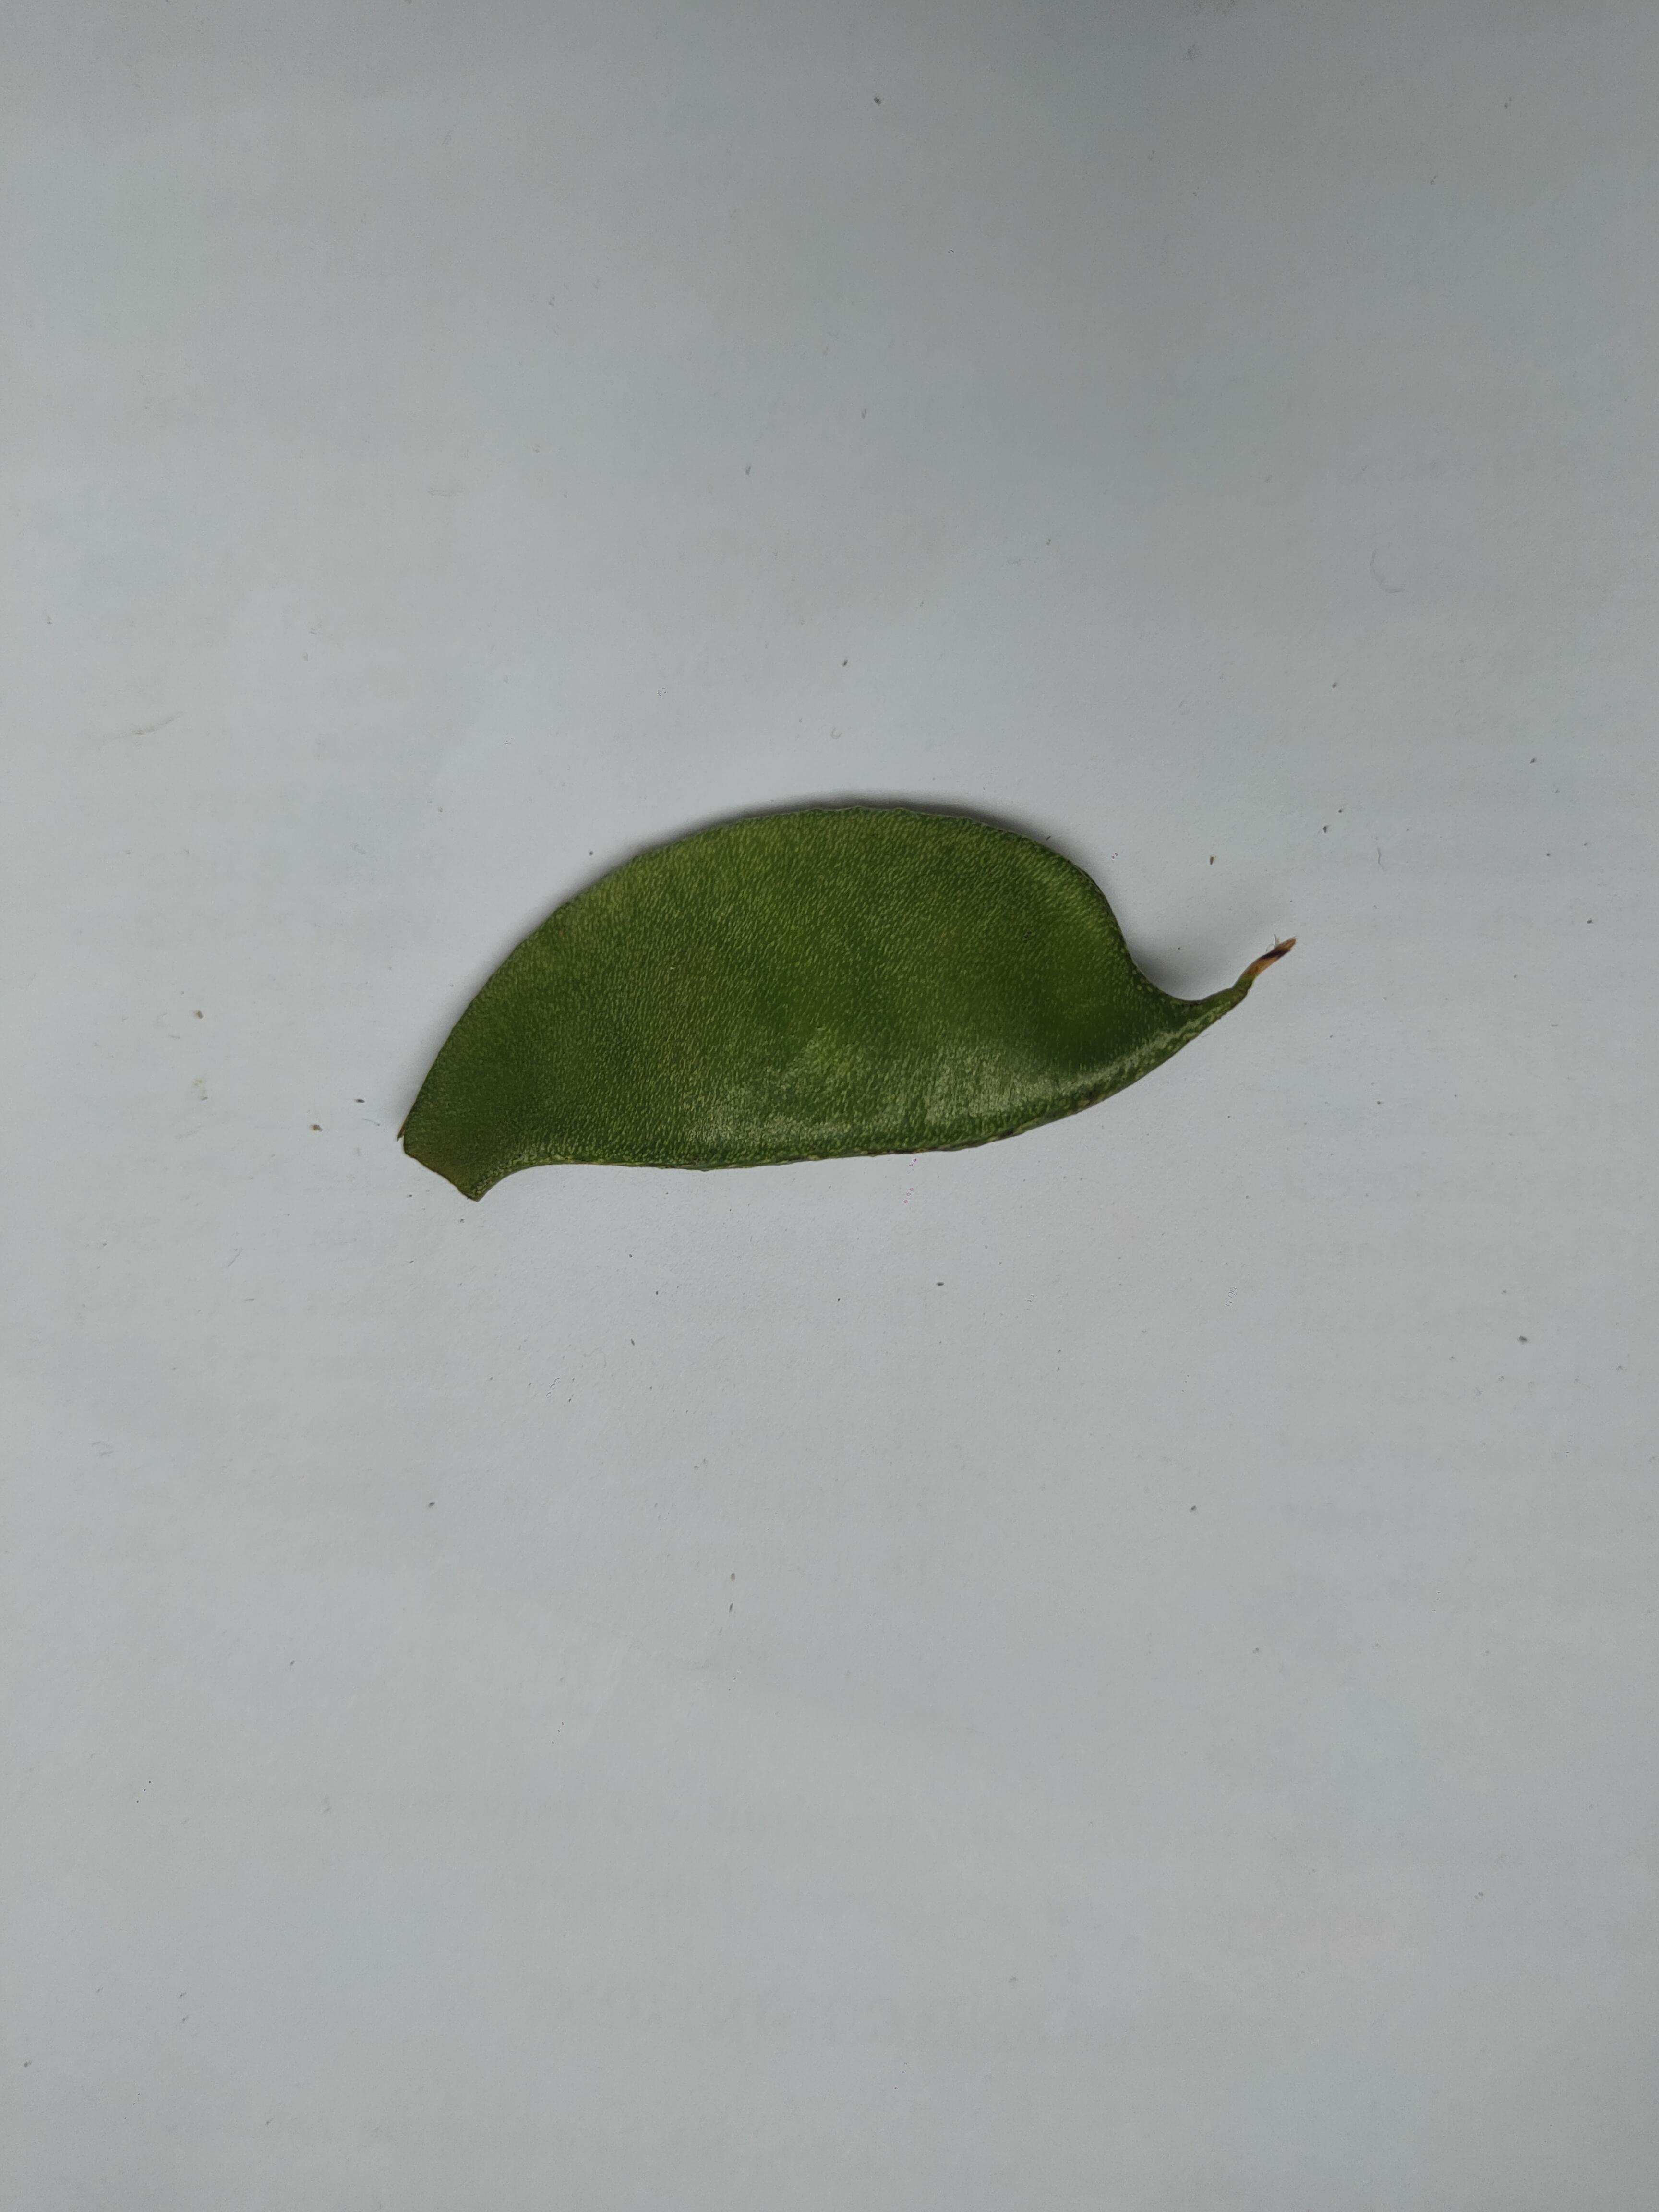
Label: Bean